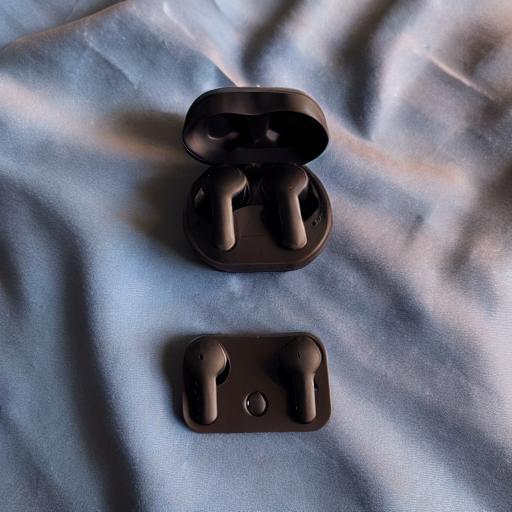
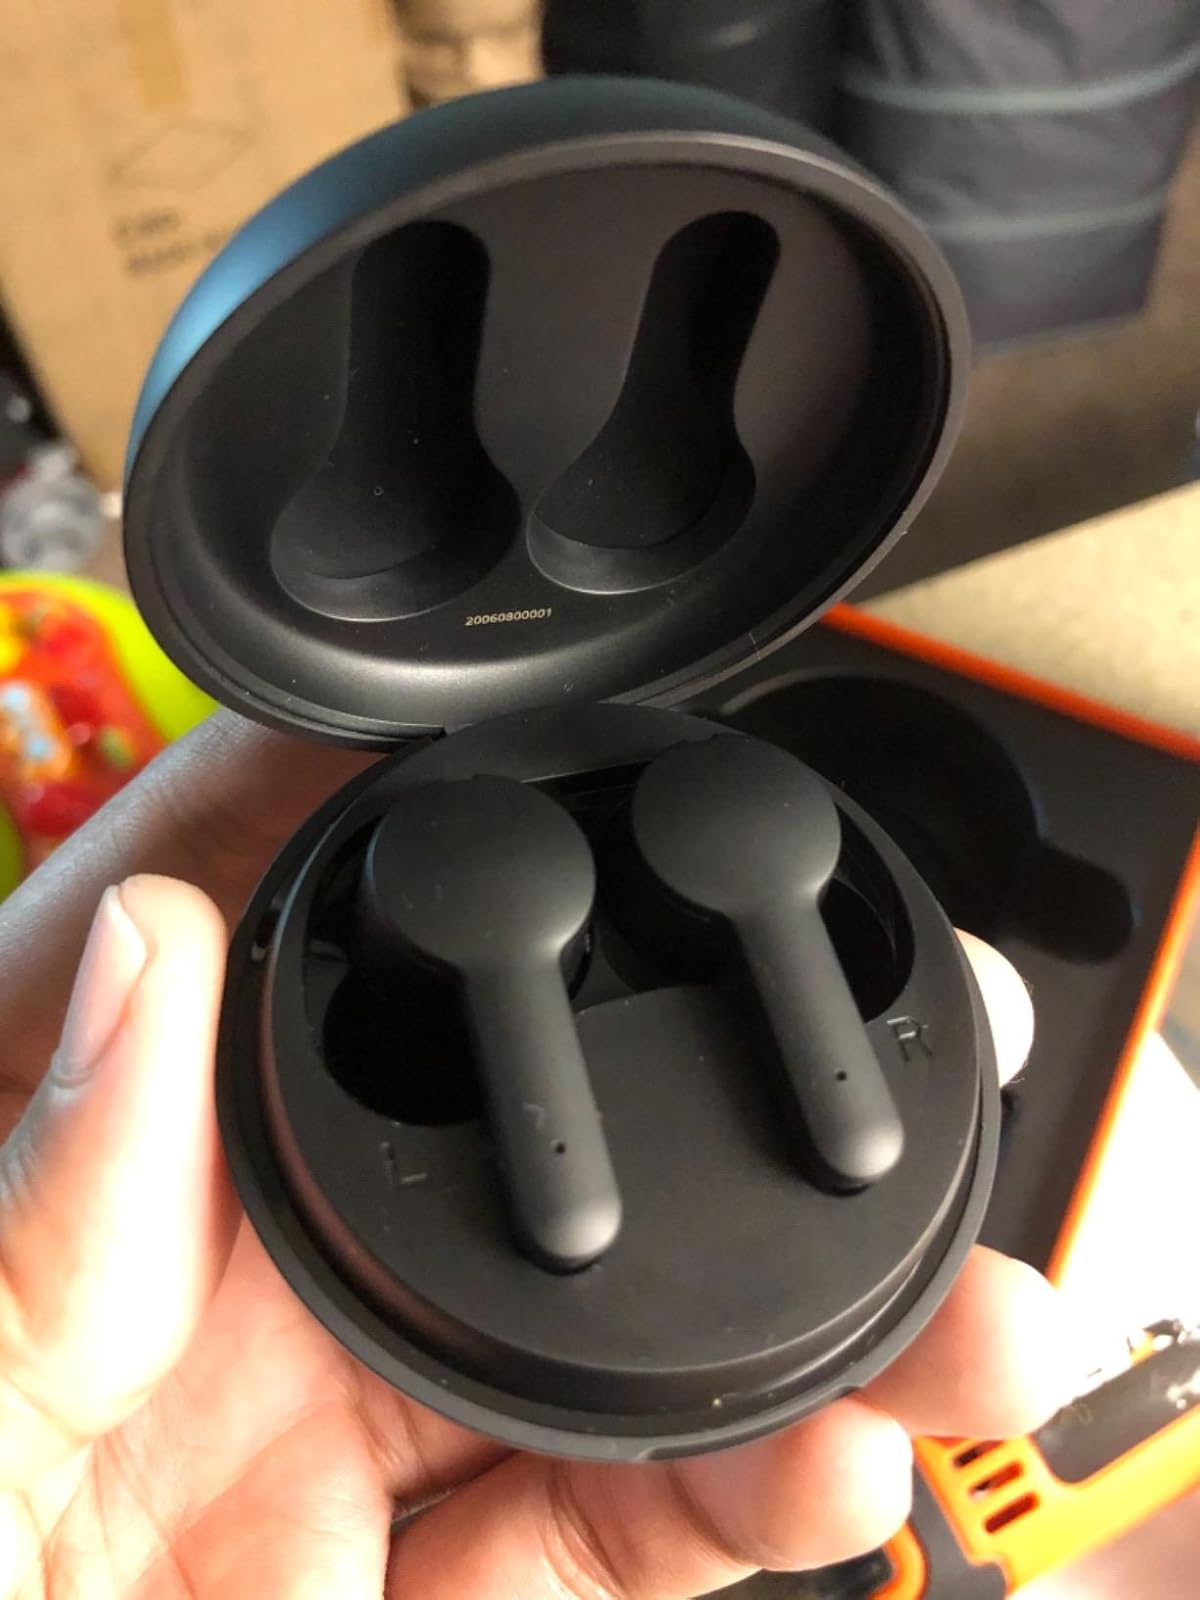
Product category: earbuds
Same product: no